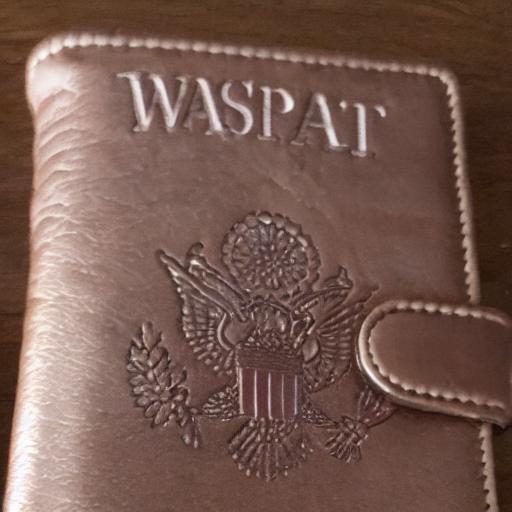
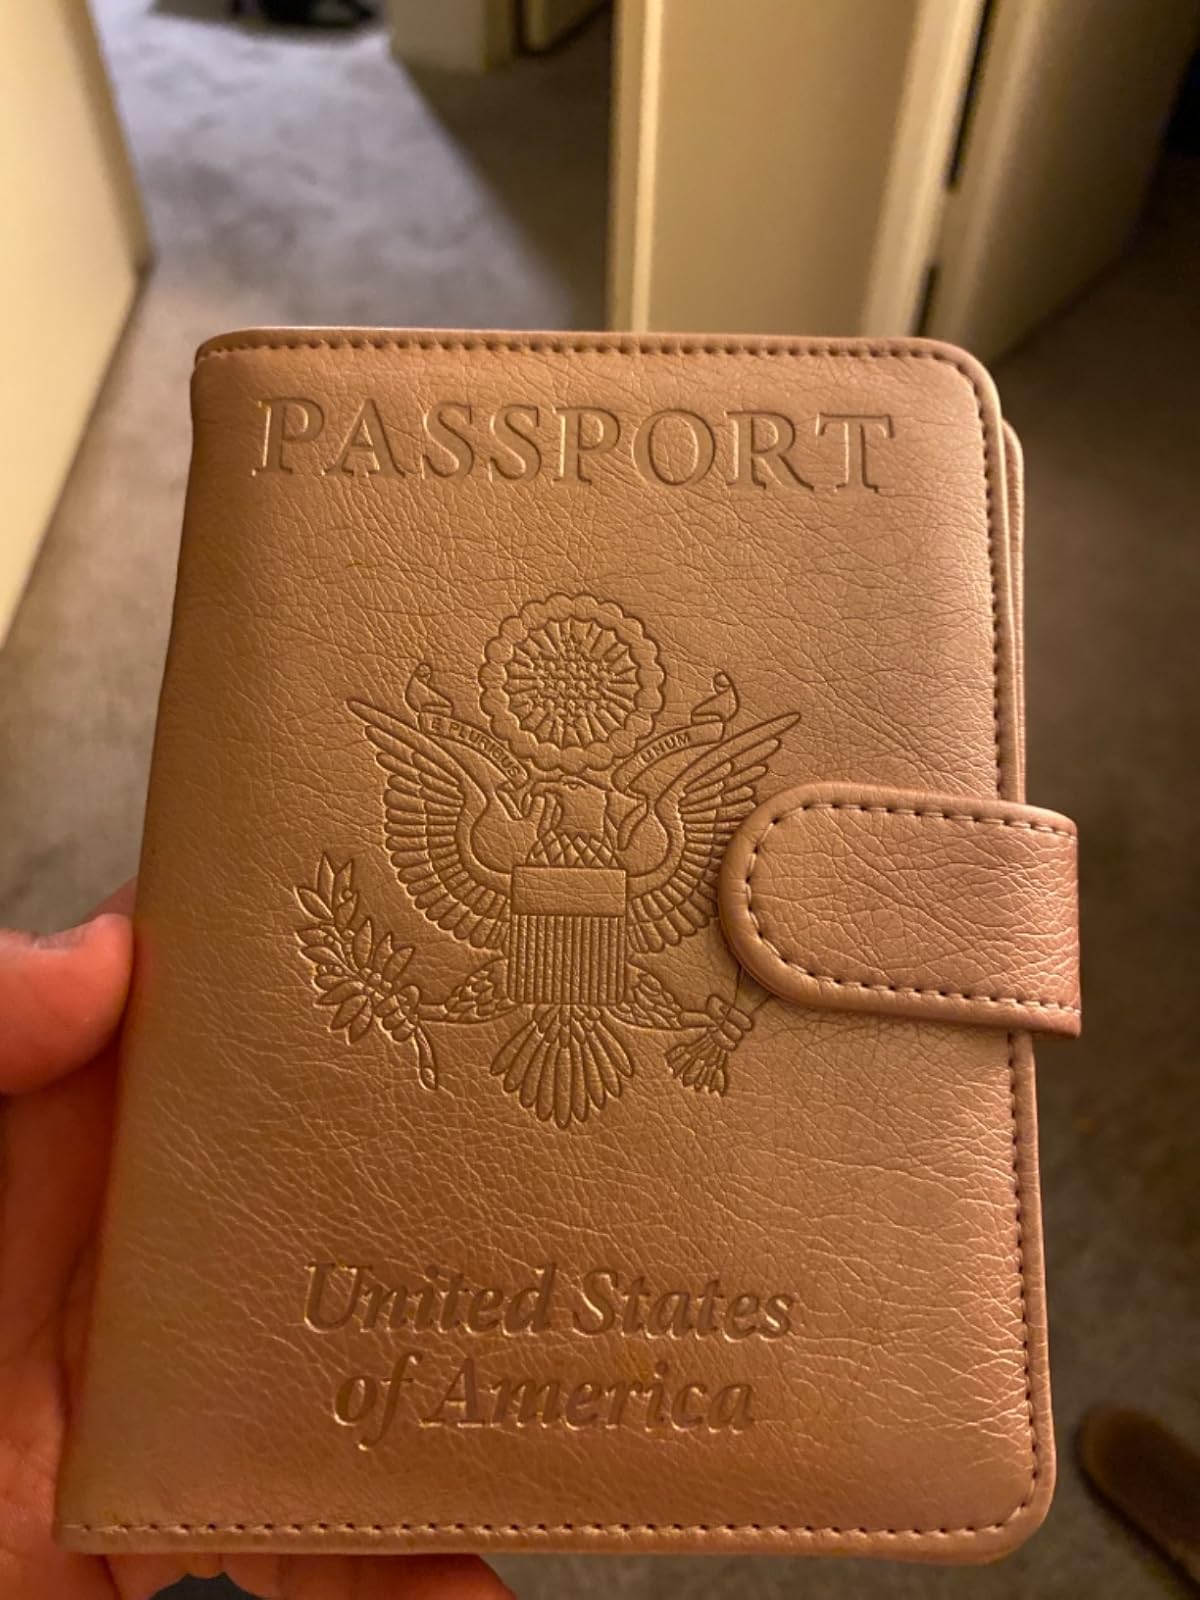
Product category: accessories_wallet
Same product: no